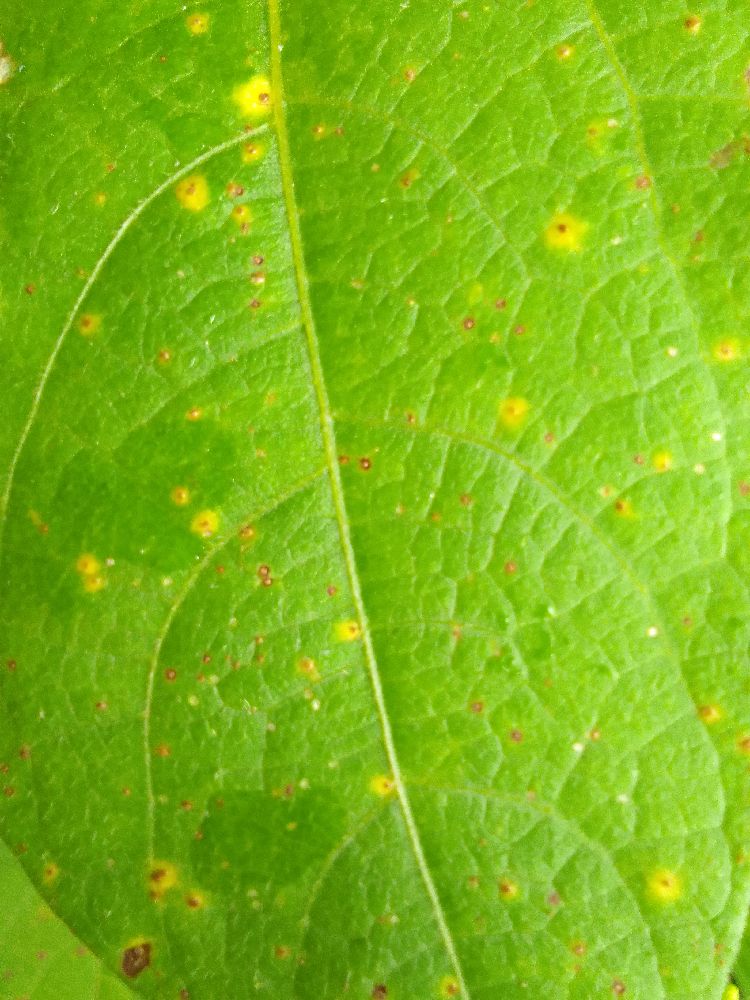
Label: rust